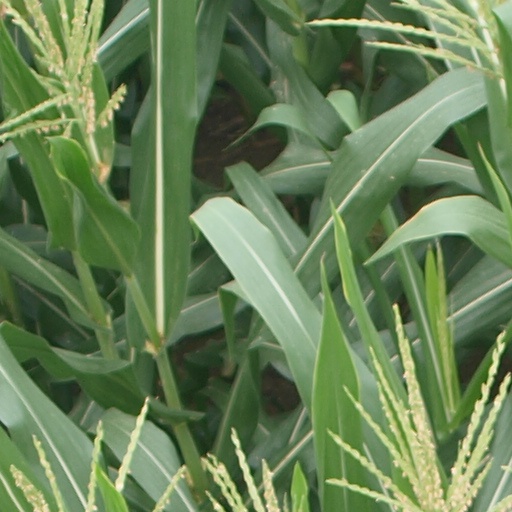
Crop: maize; corn